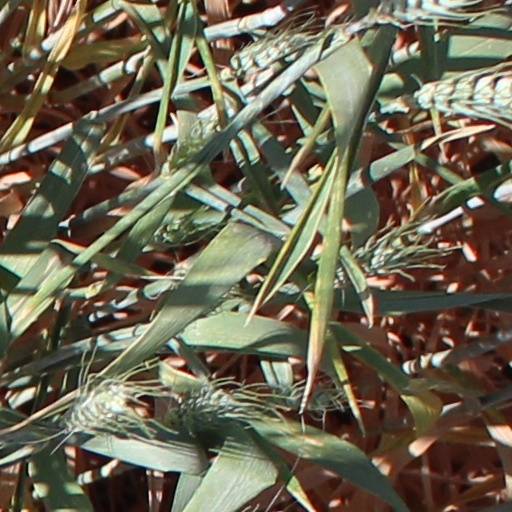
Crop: wheat